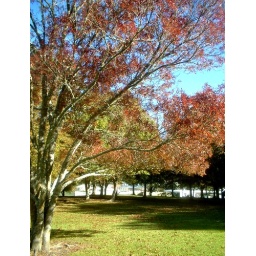
In the park...I love to sit on green grass and look at the tree with colourful leaves in autumn